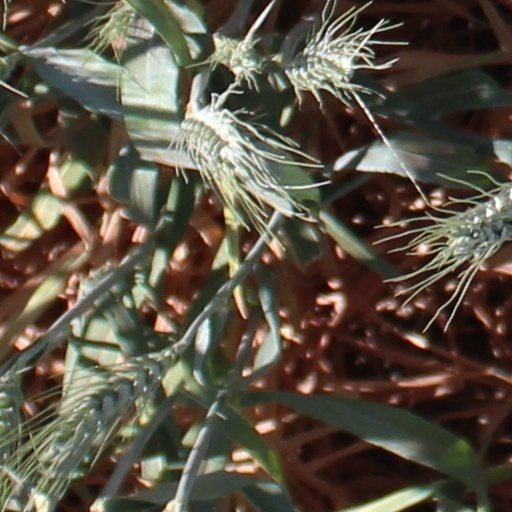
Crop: wheat